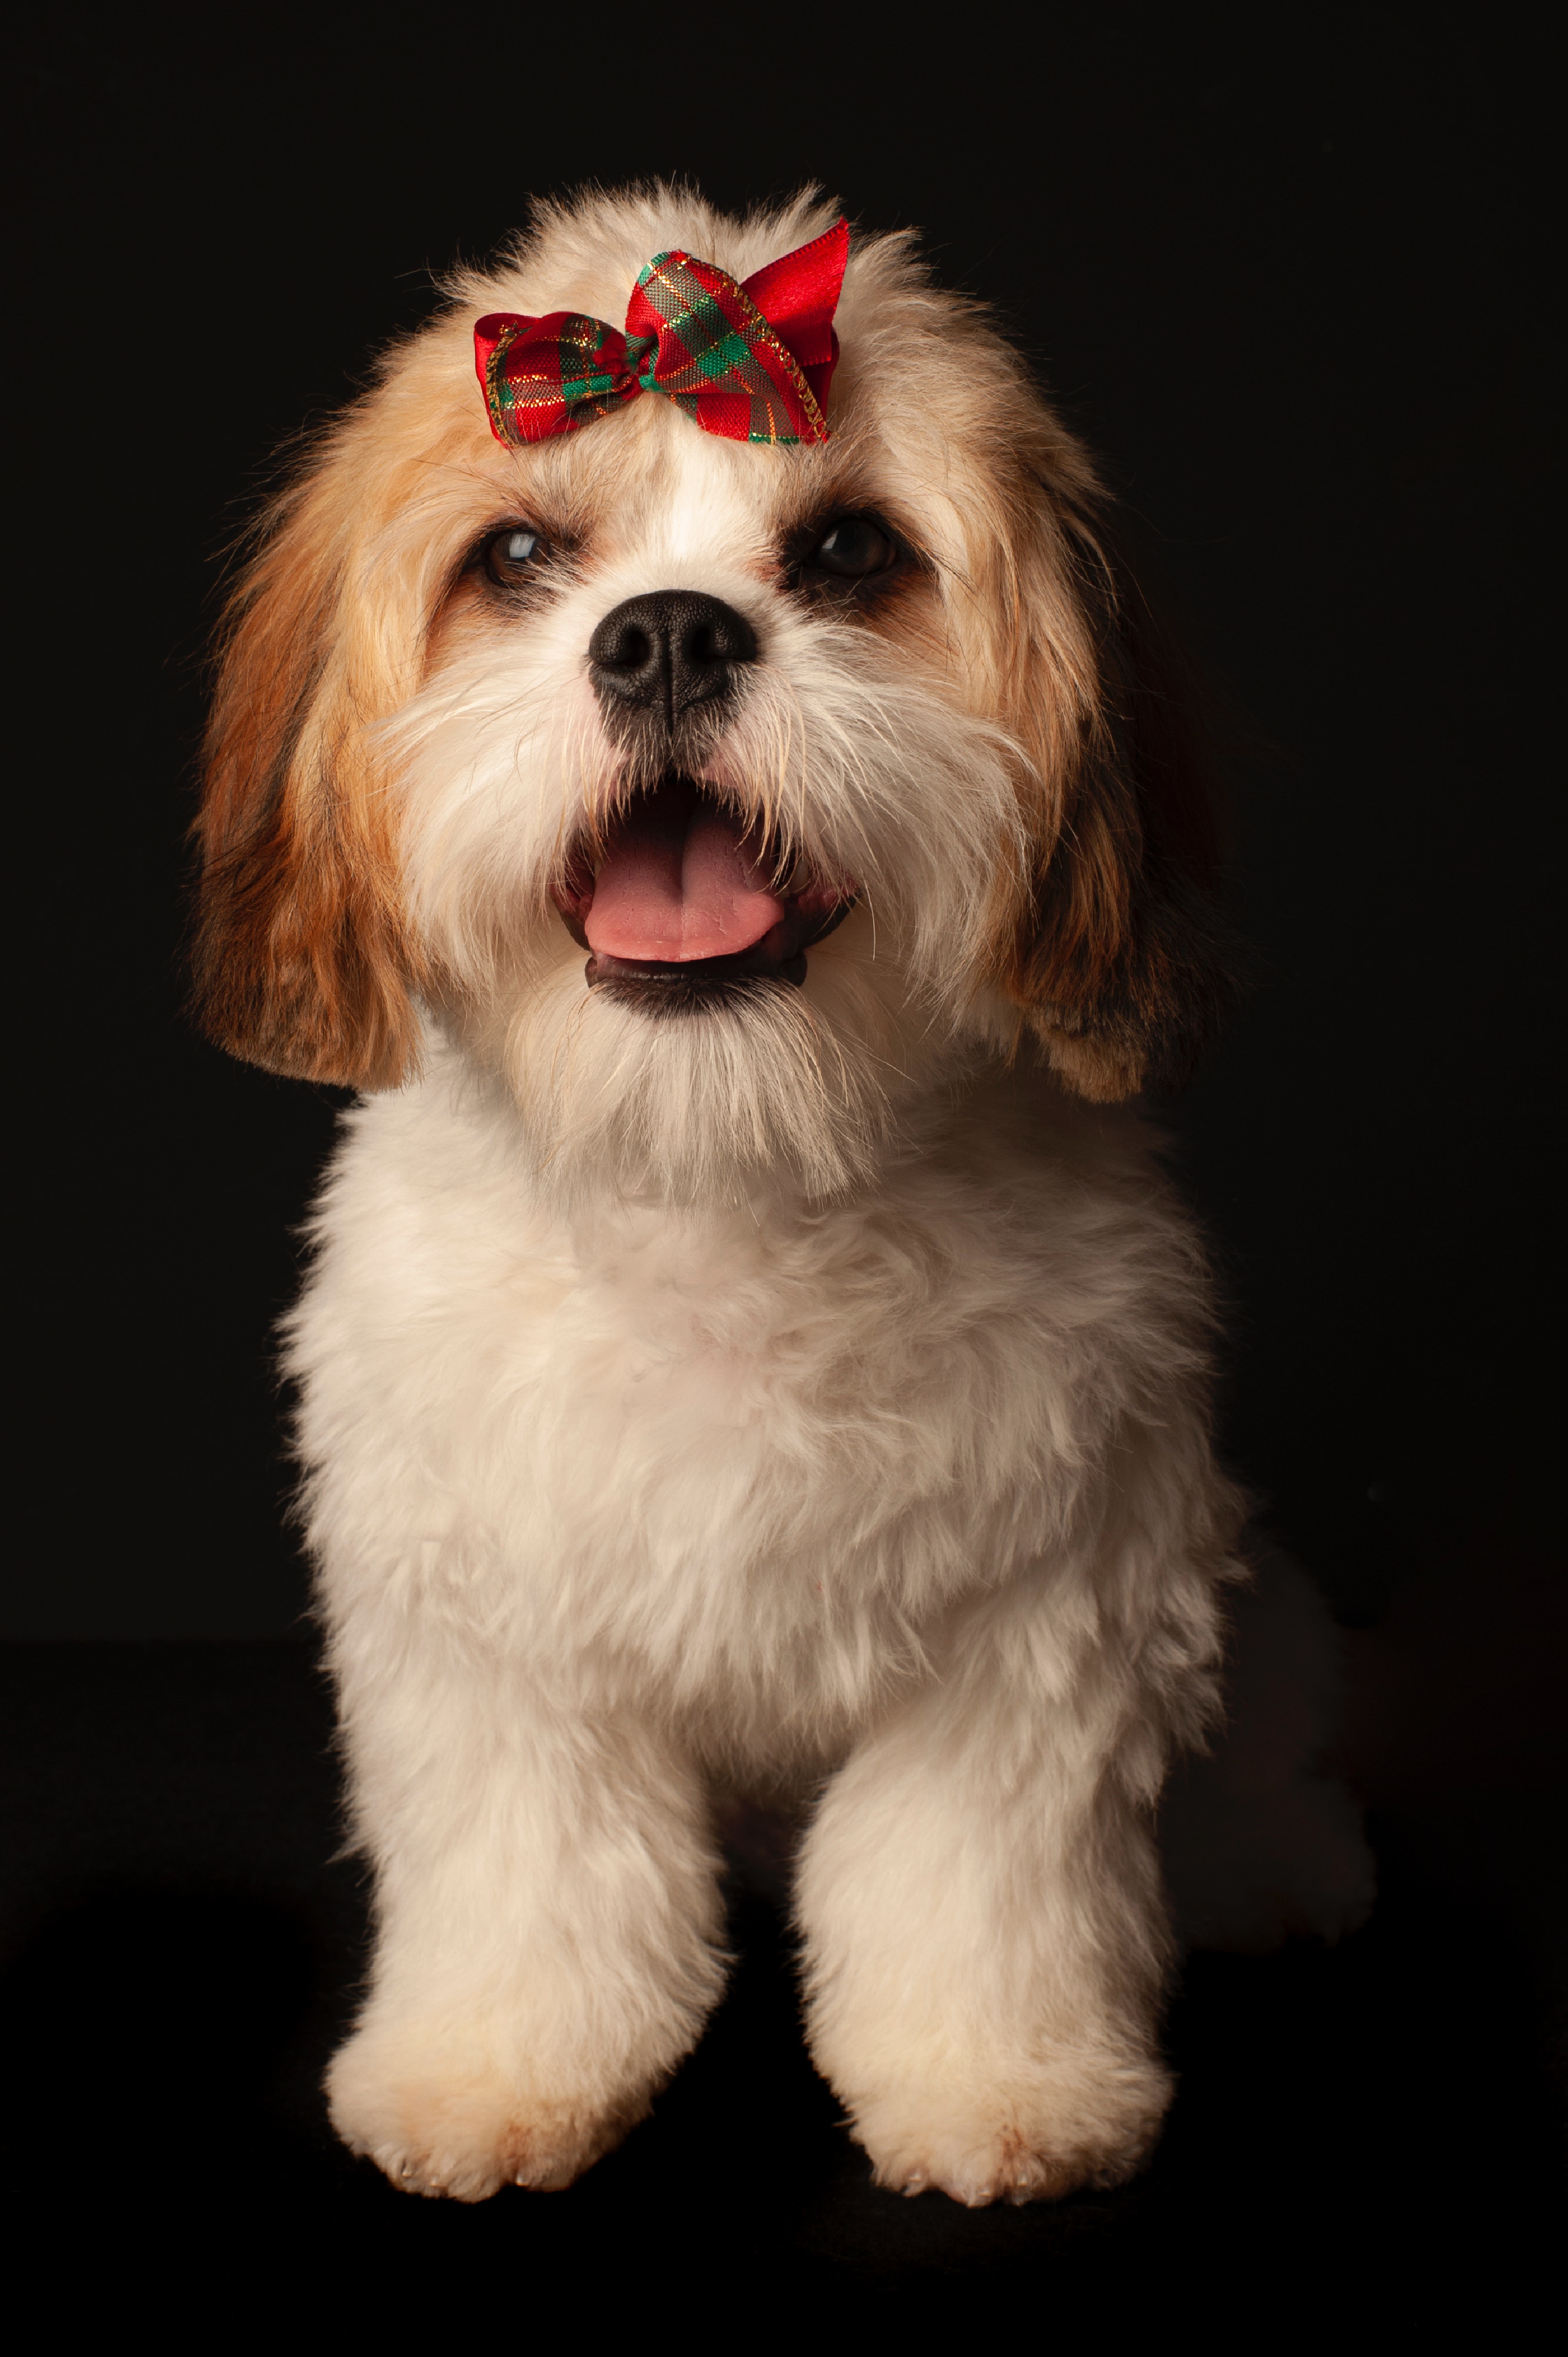
cat, dog, carnivore, dog breed, companion dog, toy dog, whiskers, liver, terrier, working animal, sporting group, small terrier, fur, canidae, darkness, Maltepoo, non sporting group